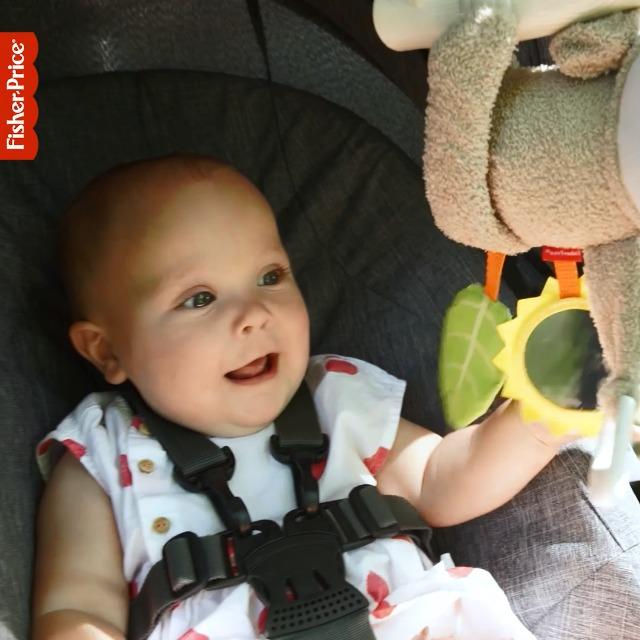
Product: Fisher-Price Slow Much Fun Stroller Sloth
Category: Toys & Games | Baby & Toddler Toys | Car Seat & Stroller Toys
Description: Portable sloth toy for babies from birth+.
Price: $8.29